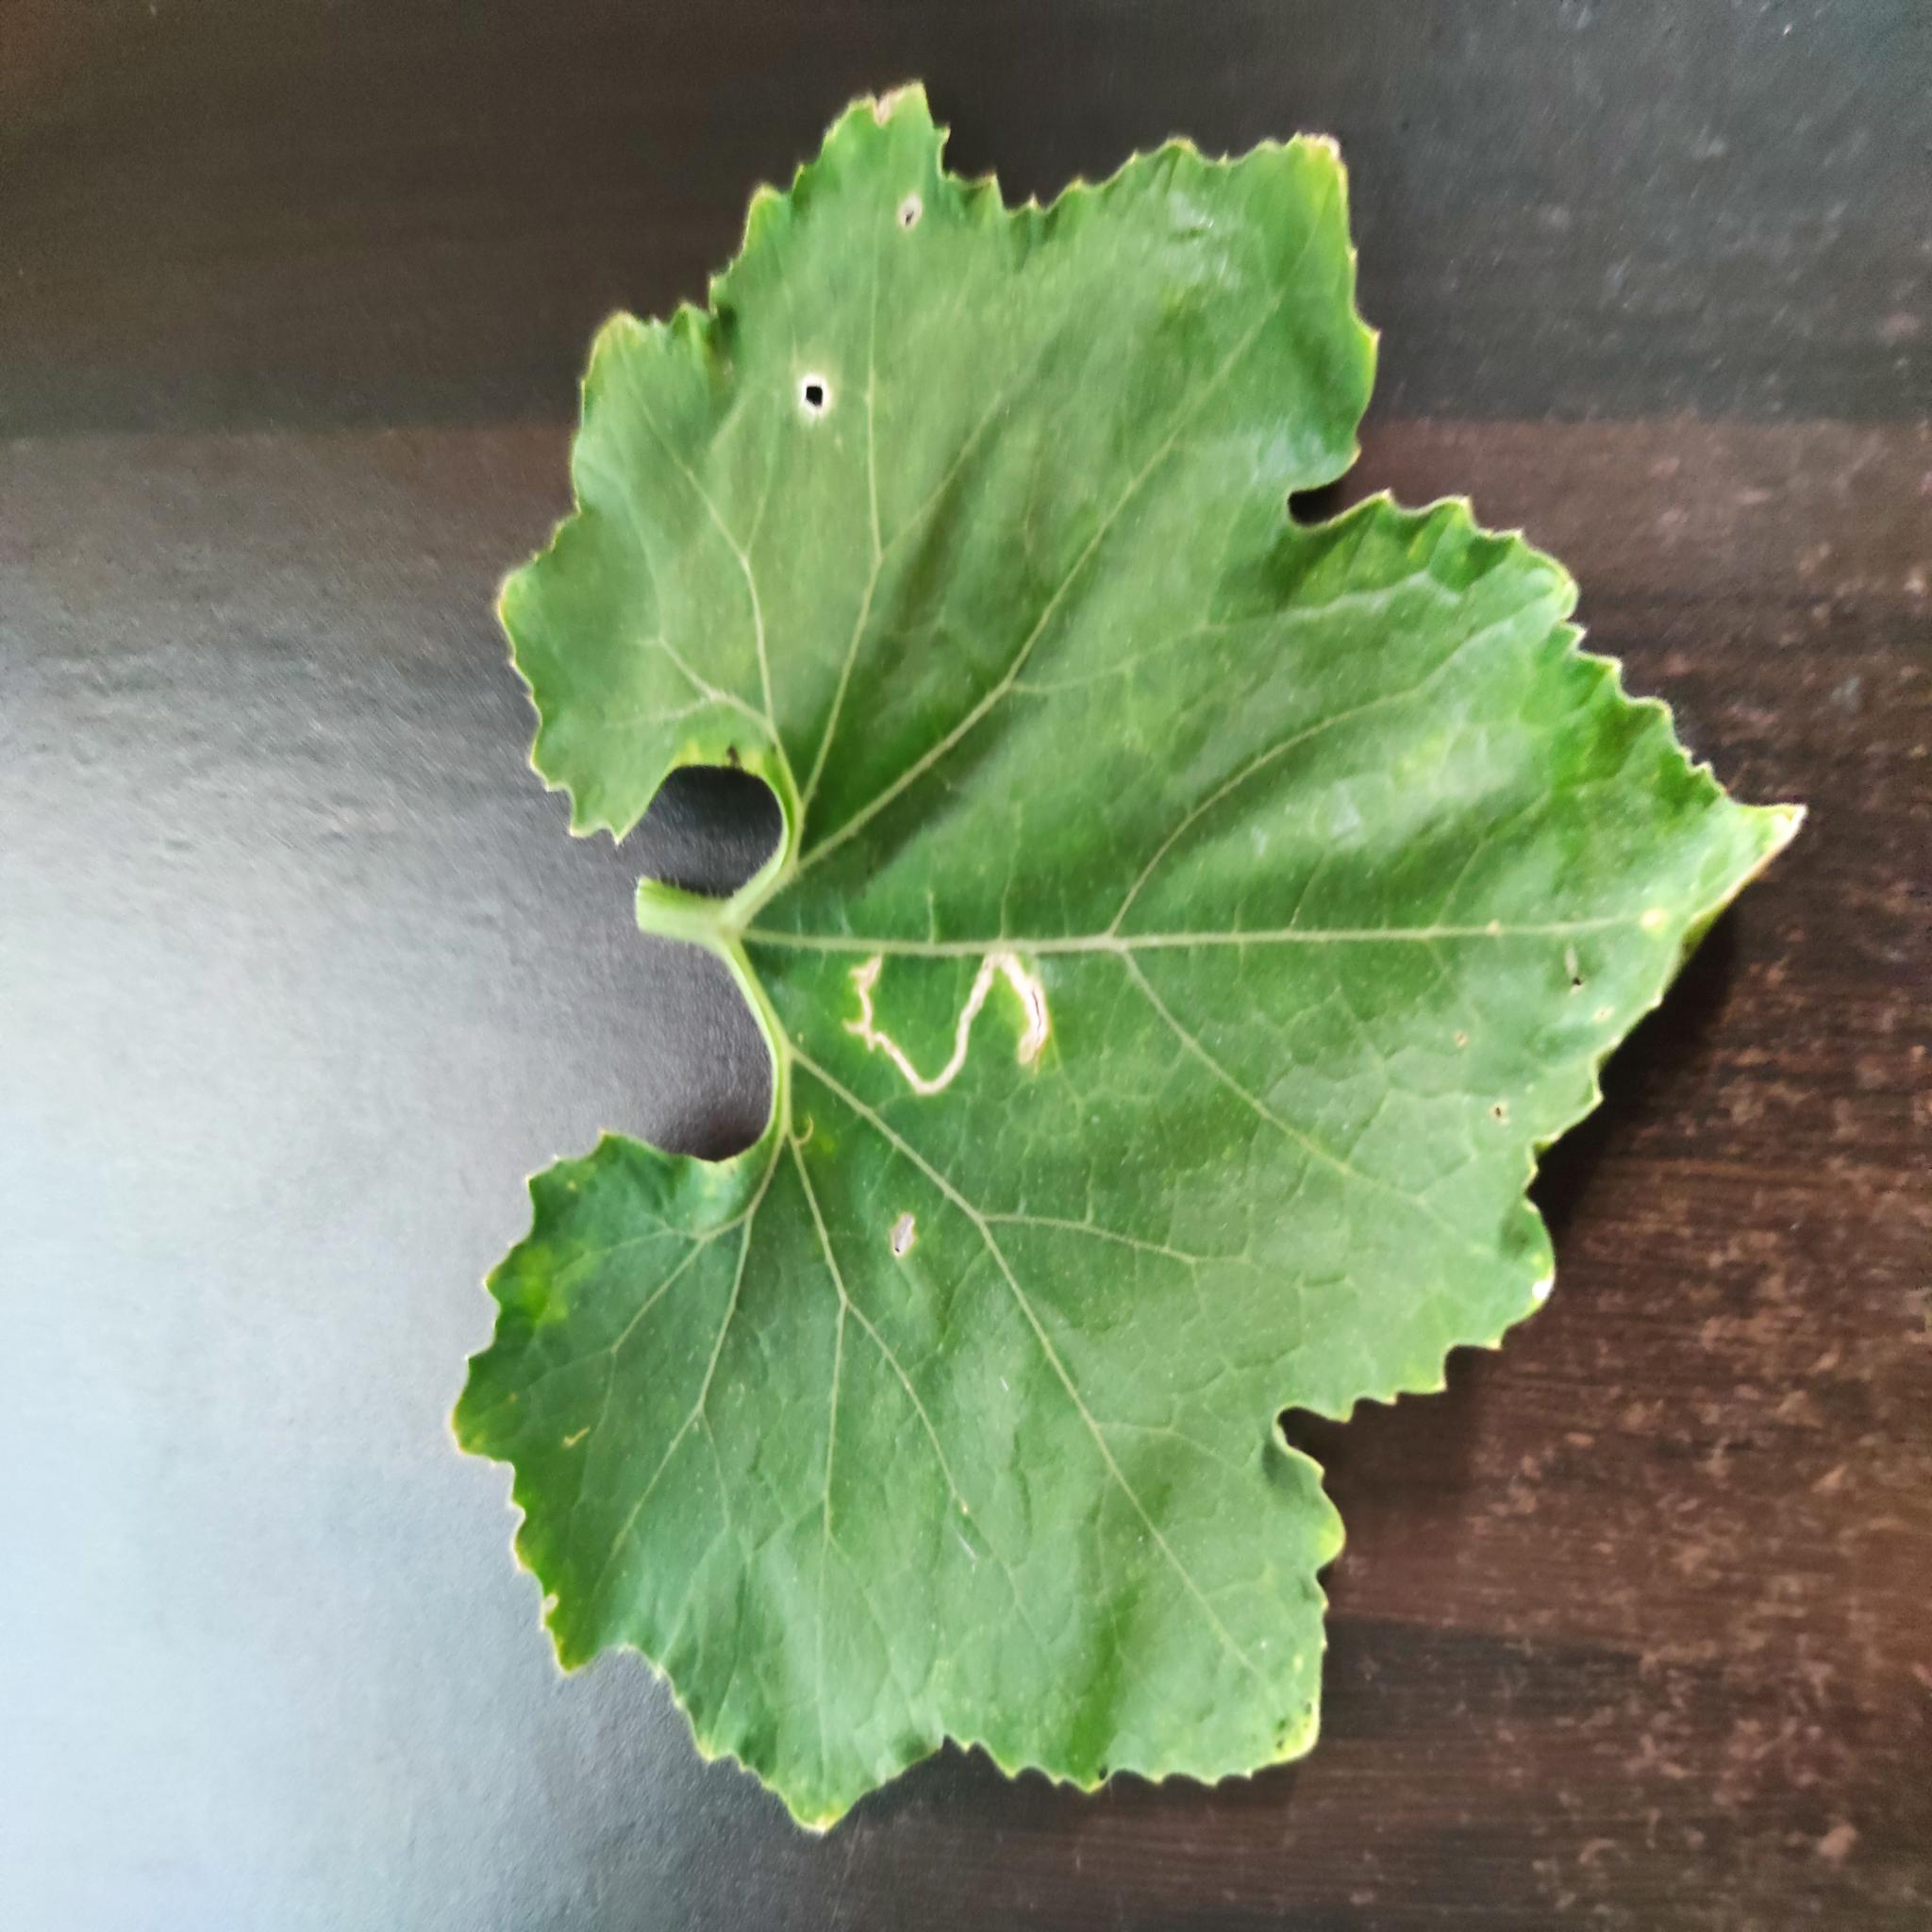
Label: Leaf miner